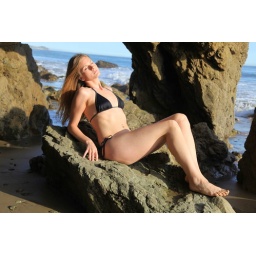
Photoshoot of a pretty model with long blonde hair and blue eyes in a black bikini.